Scar Tissue (autobiography)

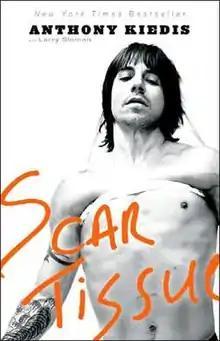

Scar Tissue is the autobiography of Red Hot Chili Peppers vocalist Anthony Kiedis. It was released in 2004 by Hyperion and authored by Kiedis with Larry Sloman, who compiled information and conducted interviews. The book reached No. 1 on "The New York Times" Best Seller List. An audiobook version, read by actor Rider Strong, was released by Phoenix Audio on June 30, 2006. An E-book version is also available.